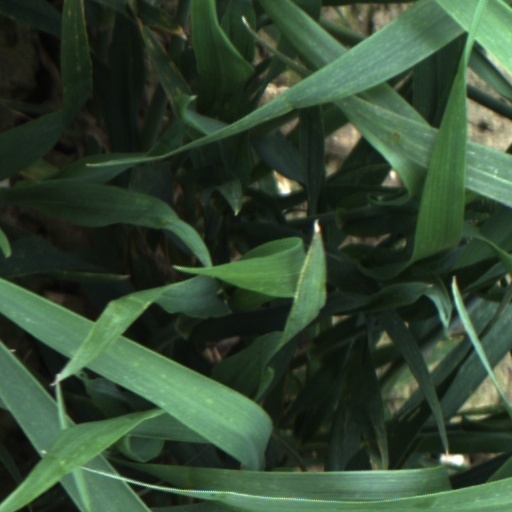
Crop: wheat